Thomas Sulman

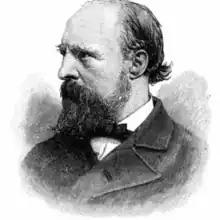
Thomas Sulman

Thomas Sulman (c.1834 – 1900) was an English architectural draftsman.